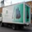
Label: truck